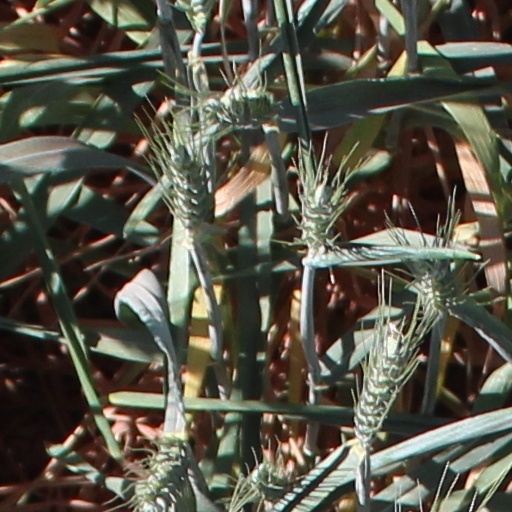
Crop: wheat